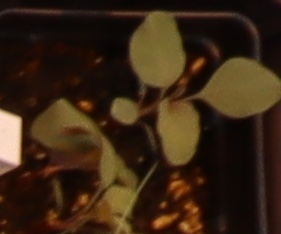
Label: Redroot Pigweed